Automobili Stanguellini

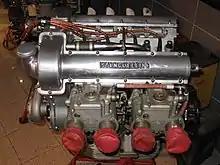
A Stanguellini racing engine.

Over the course of four decades Stanguellini's cars competed in many sports car racing events, including the 1957 24 Hours of Le Mans). The team prevalently used FIAT components and focused on the 750 & 1100 cc classes, winning numerous National races in the process. The cars were conspicuous for being elegantly engineered, with light-alloy cylinder blocks, twin overhead camshafts ("bialbero") and dual side-draught Weber carburettors. This would add up to a claimed at 7500 rpm from the 741 cc sports engine and at 7000 rpm from the larger engine, providing top speeds of around and respectively.